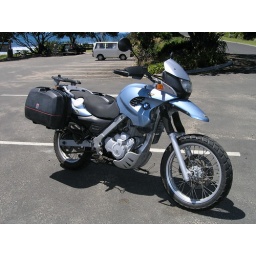
A BMW adventure bike in the car park at Hot water beach